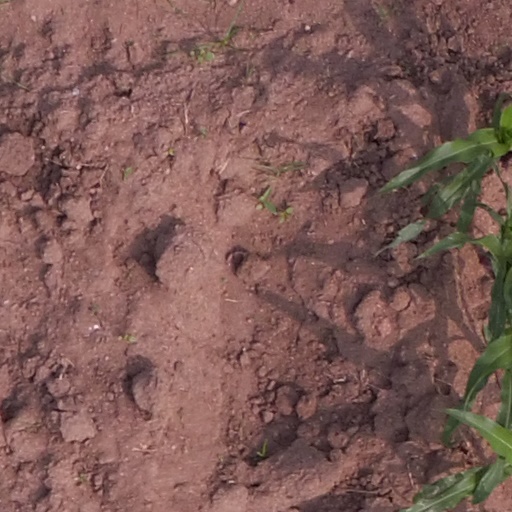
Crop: maize; corn